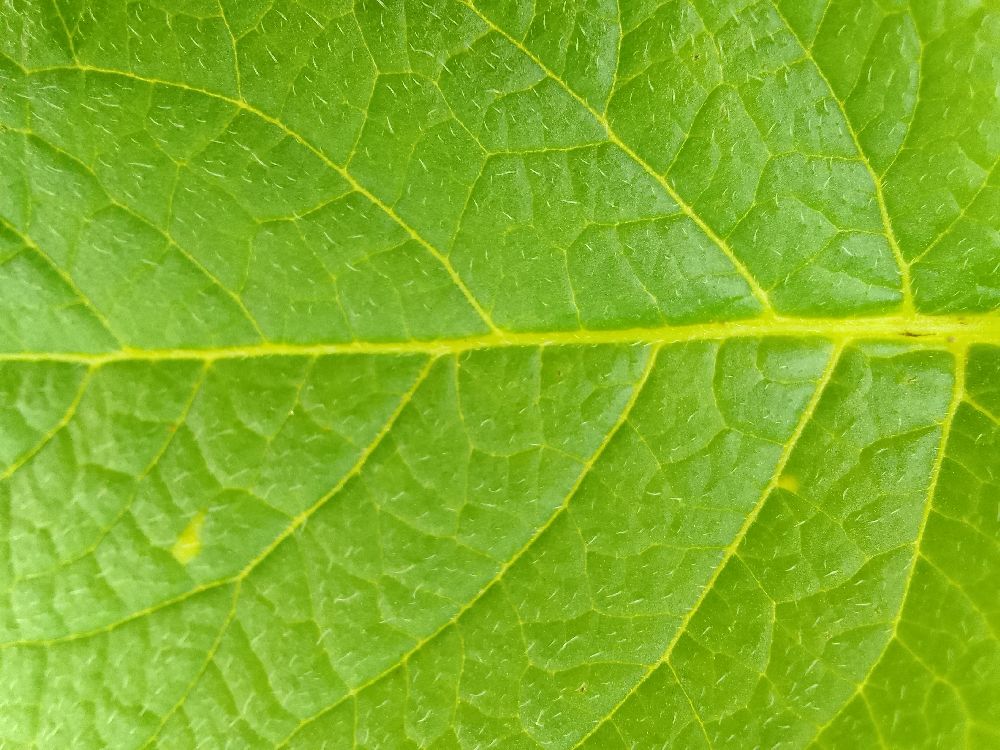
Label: Healthy